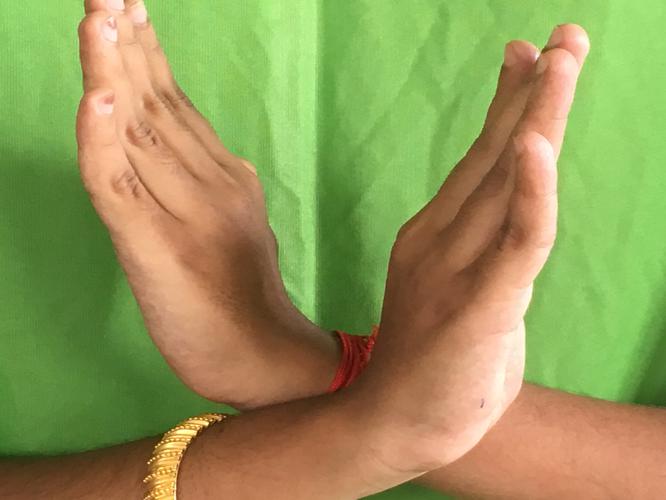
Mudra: Swastikam
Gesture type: double_hand